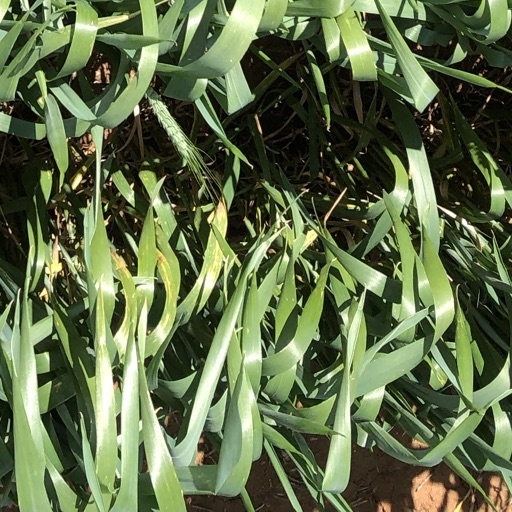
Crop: wheat